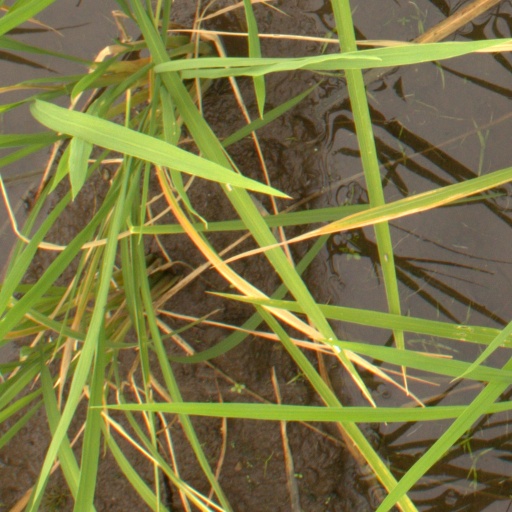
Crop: rice